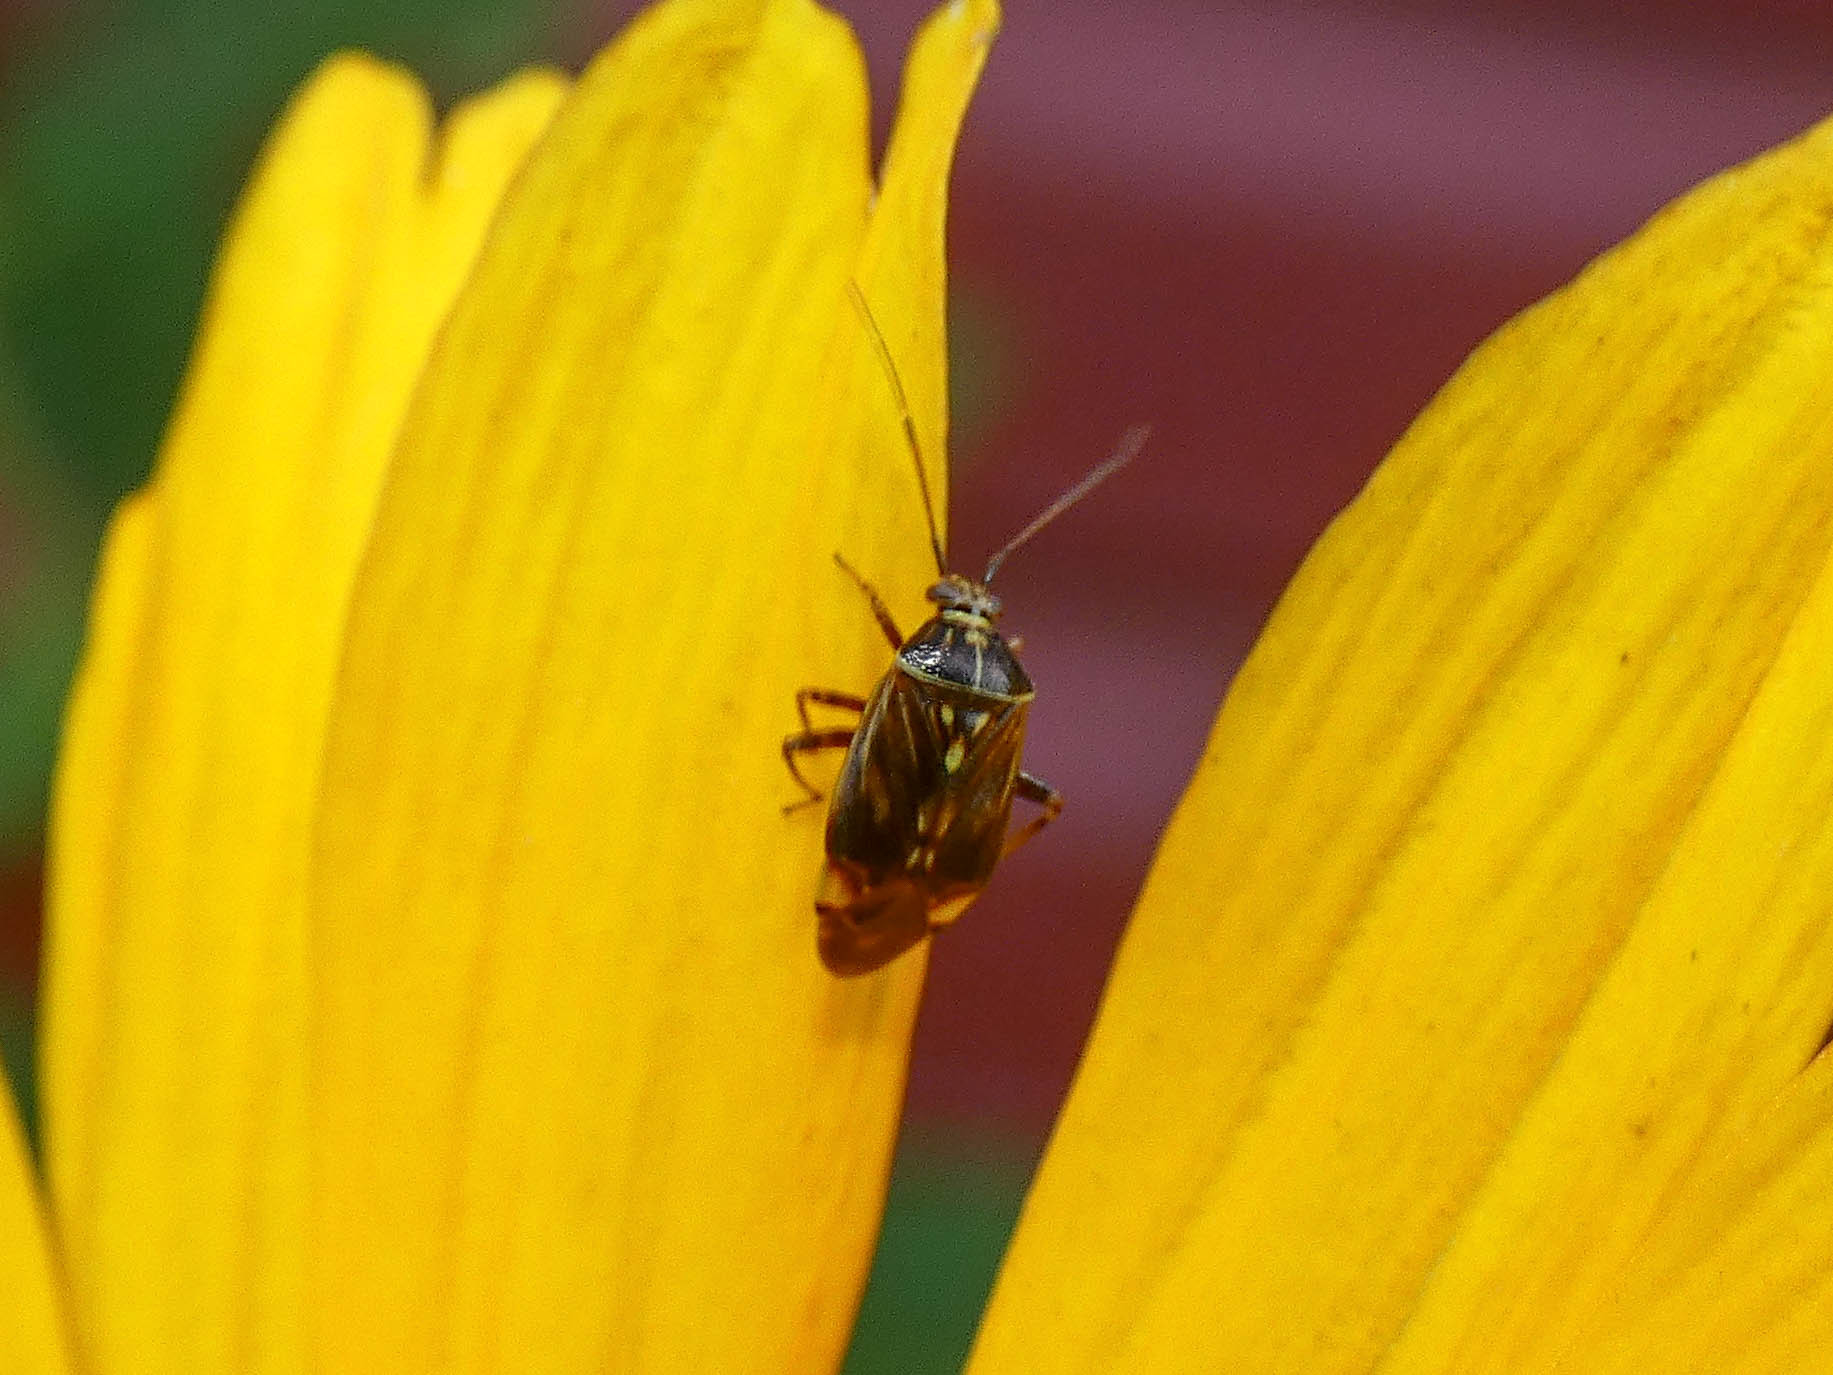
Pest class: lygus_bug